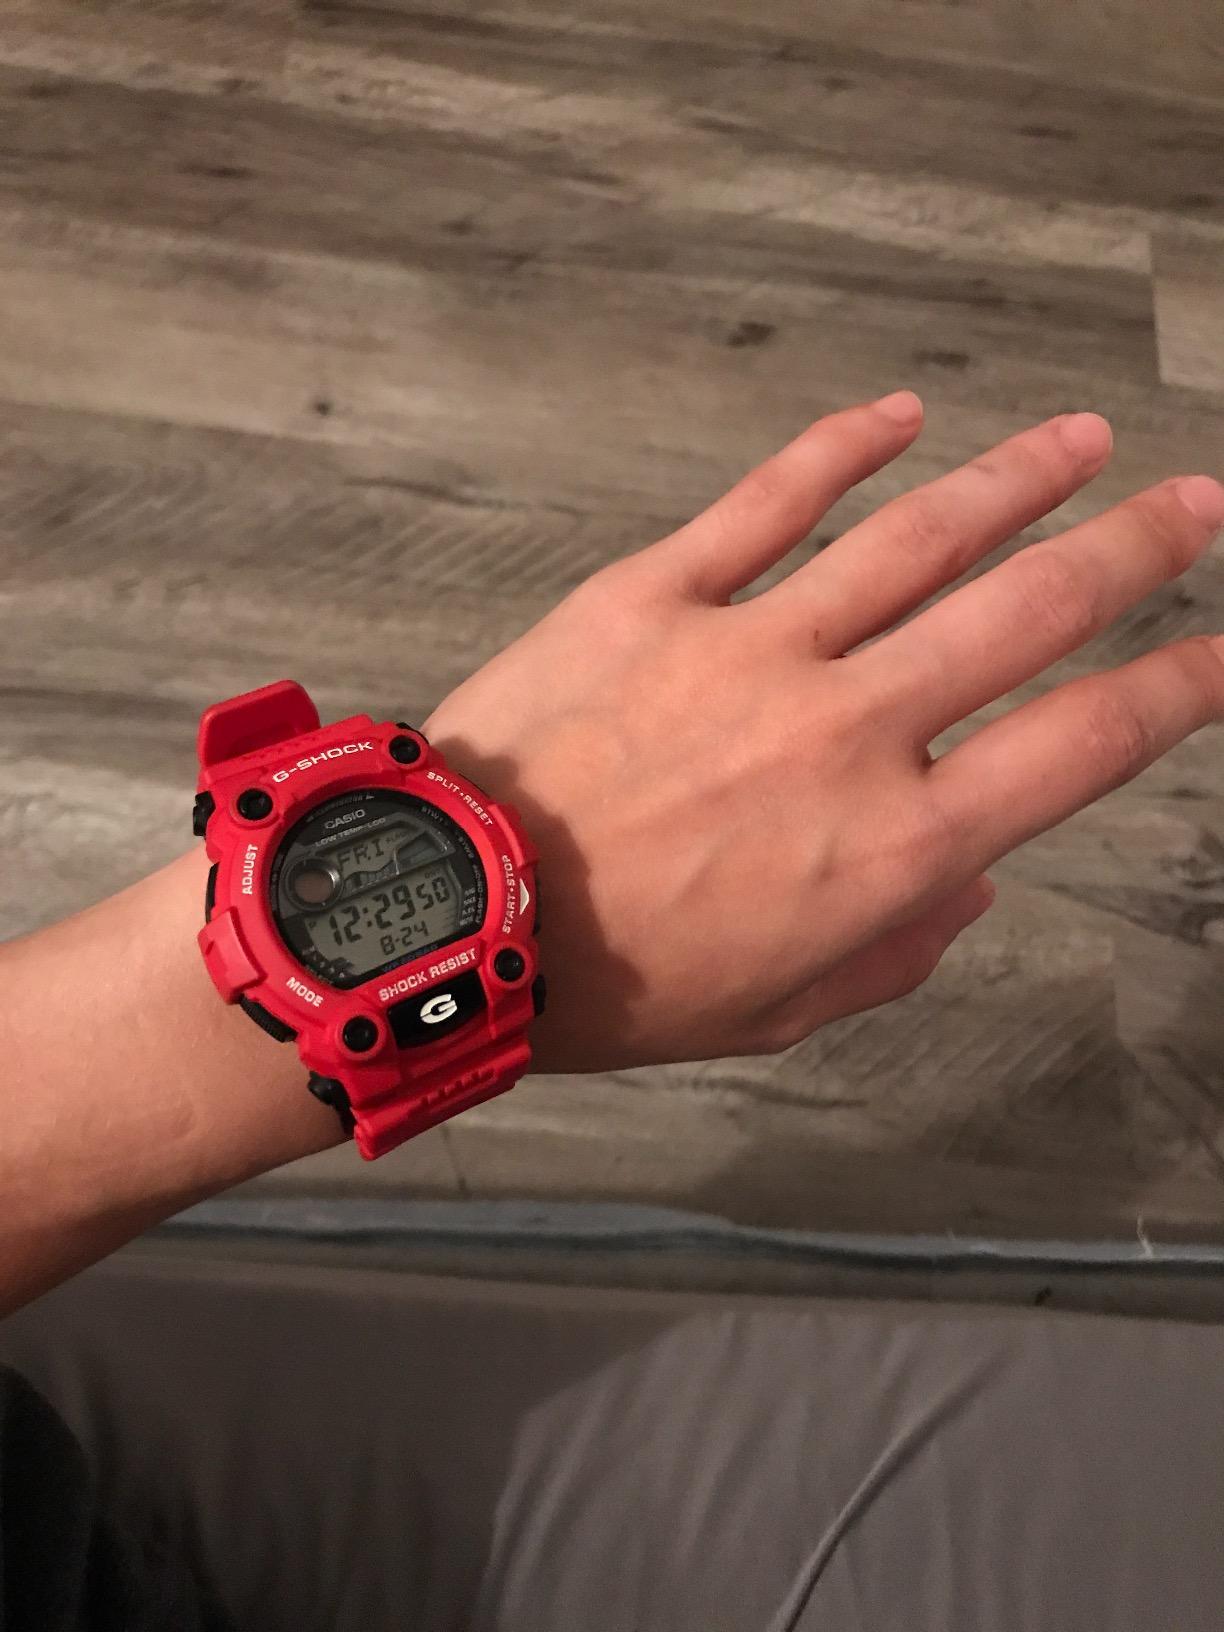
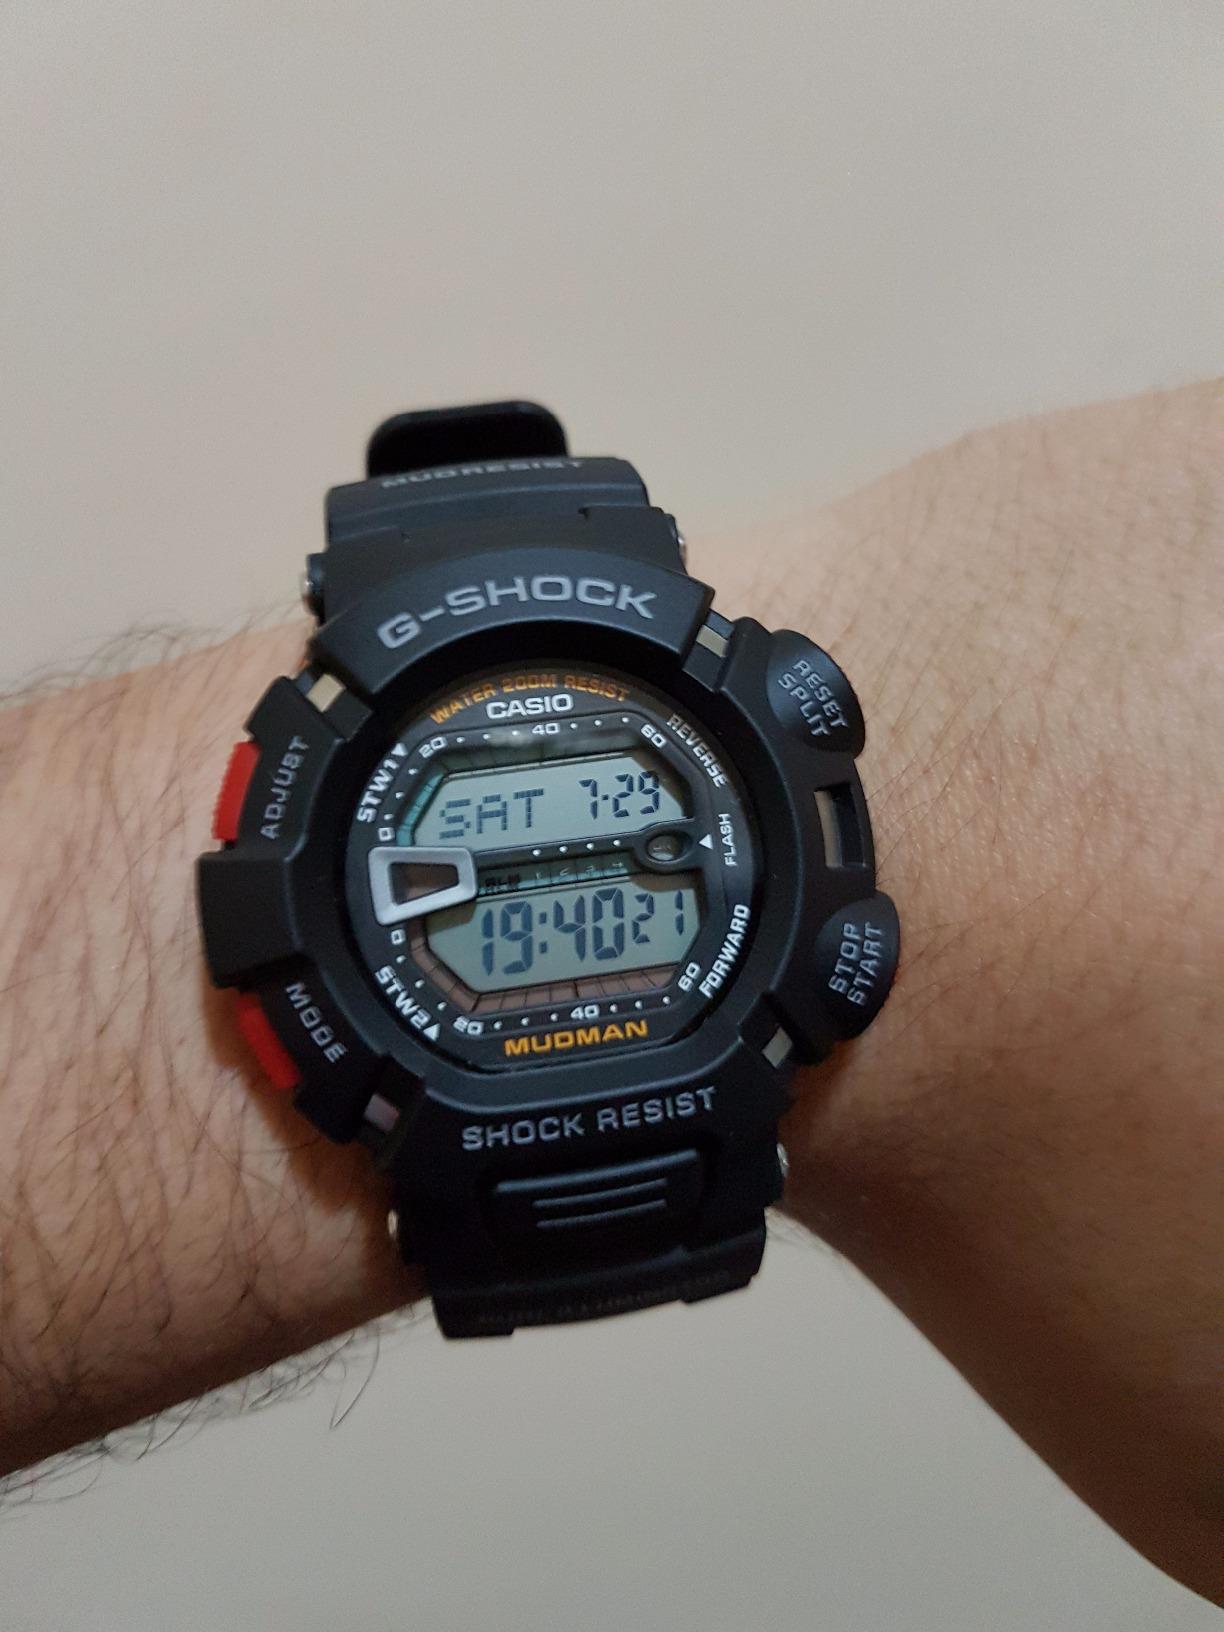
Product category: accessories_watch
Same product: no